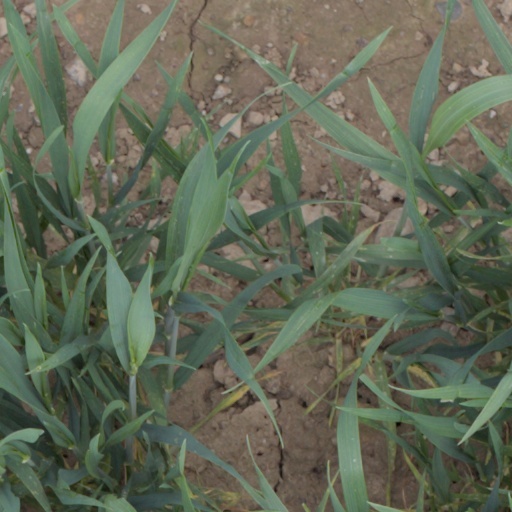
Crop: wheat